Swedish Cyprus Expedition

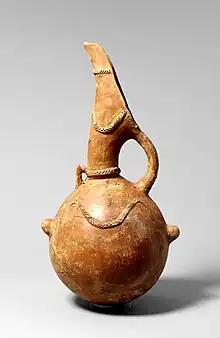
Beak-spouted jug of Red Polished ware. From Lapithos, Tomb 319B. Middle Cypriote I–II, ca. 1850–1775 B.C. This jug can be seen at the Medelhavsmuseet, Stockholm.

In March 1931 the archaeologists and their families returned to Sweden with the objects from Cyprus. According to the legislation at the time they divided the findings between Cyprus and Sweden. When the final negotiations regarding the archaeological material took place in October 1930, Gustaf Adolf visited Cyprus to personally lead the negotiations. Sweden acquired around 12,000 of the 18,000 objects and therefore more than half of the objects, which was otherwise the custom, probably thanks to Gustaf Adolf. The archaeological material was packed in 771 wooden boxes and brought to Sweden in March 1931. The objects from the Cyprus expedition created the base of Medelhavsmuseet’s collection when it opened in 1954 and are still on display in the museum's permanent exhibition. Furthermore, Medelhavsmuseet’s warehouses are today full of ceramics, sculptures, and metal objects made of bronze, silver, gold, copper, and Roman glass from the Cyprus expedition.